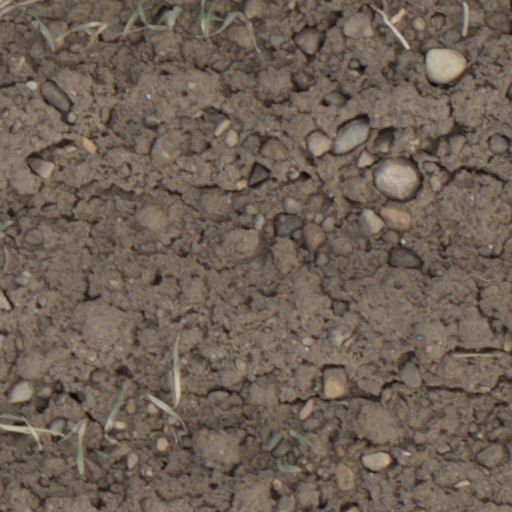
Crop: wheat